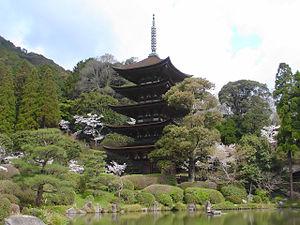
Le terme « trésor national » est utilisé au Japon depuis 1897 pour désigner les biens les plus précieux du patrimoine culturel du Japon bien que la définition et les critères aient changé depuis la création du terme. Les bâtiments des temples bouddhistes de cette liste ont été classés Trésors nationaux du Japon quand la loi pour la protection des biens culturels est entrée en vigueur le 9 juin 1951. Les pièces sont choisies par le ministère de l'Éducation, de la Culture, des Sports, des Sciences et de la Technologie sur le fondement de leur « valeur artistique ou historique particulièrement élevée ». Cette liste présente 152 entrées de bâtiments de temples Trésors nationaux de la fin du VIIᵉ siècle classique au début de l'époque d'Edo moderne du XIXᵉ siècle. Le nombre d'édifices répertoriés dans cette liste est supérieur à 152, parce que, dans certains cas, des groupes de bâtiments liés entre eux sont réunis pour former une seule entrée. Les structures comprennent des bâtiments principaux tels que le kon-dō, le hon-dō, le butsuden, des pagodes, des portes, un beffroi, des couloirs et d'autres bâtiments et édifices qui font partie d'un temple bouddhiste.